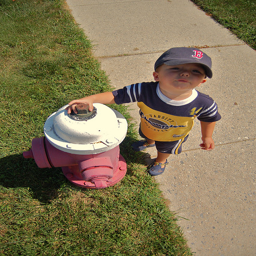
A small boy near a red and white fire plug.
A young boy is standing near a fire hydrant.
A young boy with his hand on a fire hydrant.
A little boy standing next to a pink and white fire hydrant.
Little kid in a cap stands next to a fire hydrant